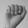
ASL letter: A